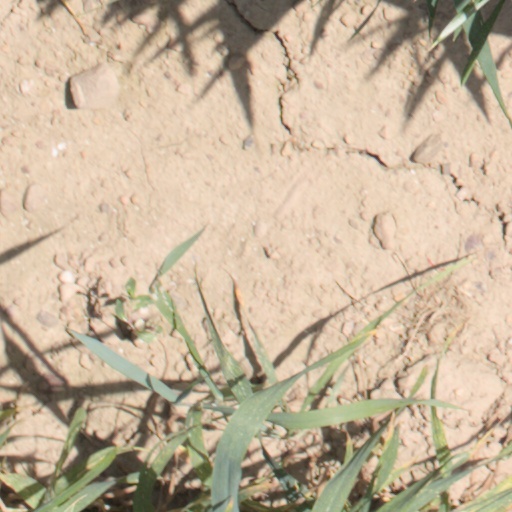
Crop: wheat